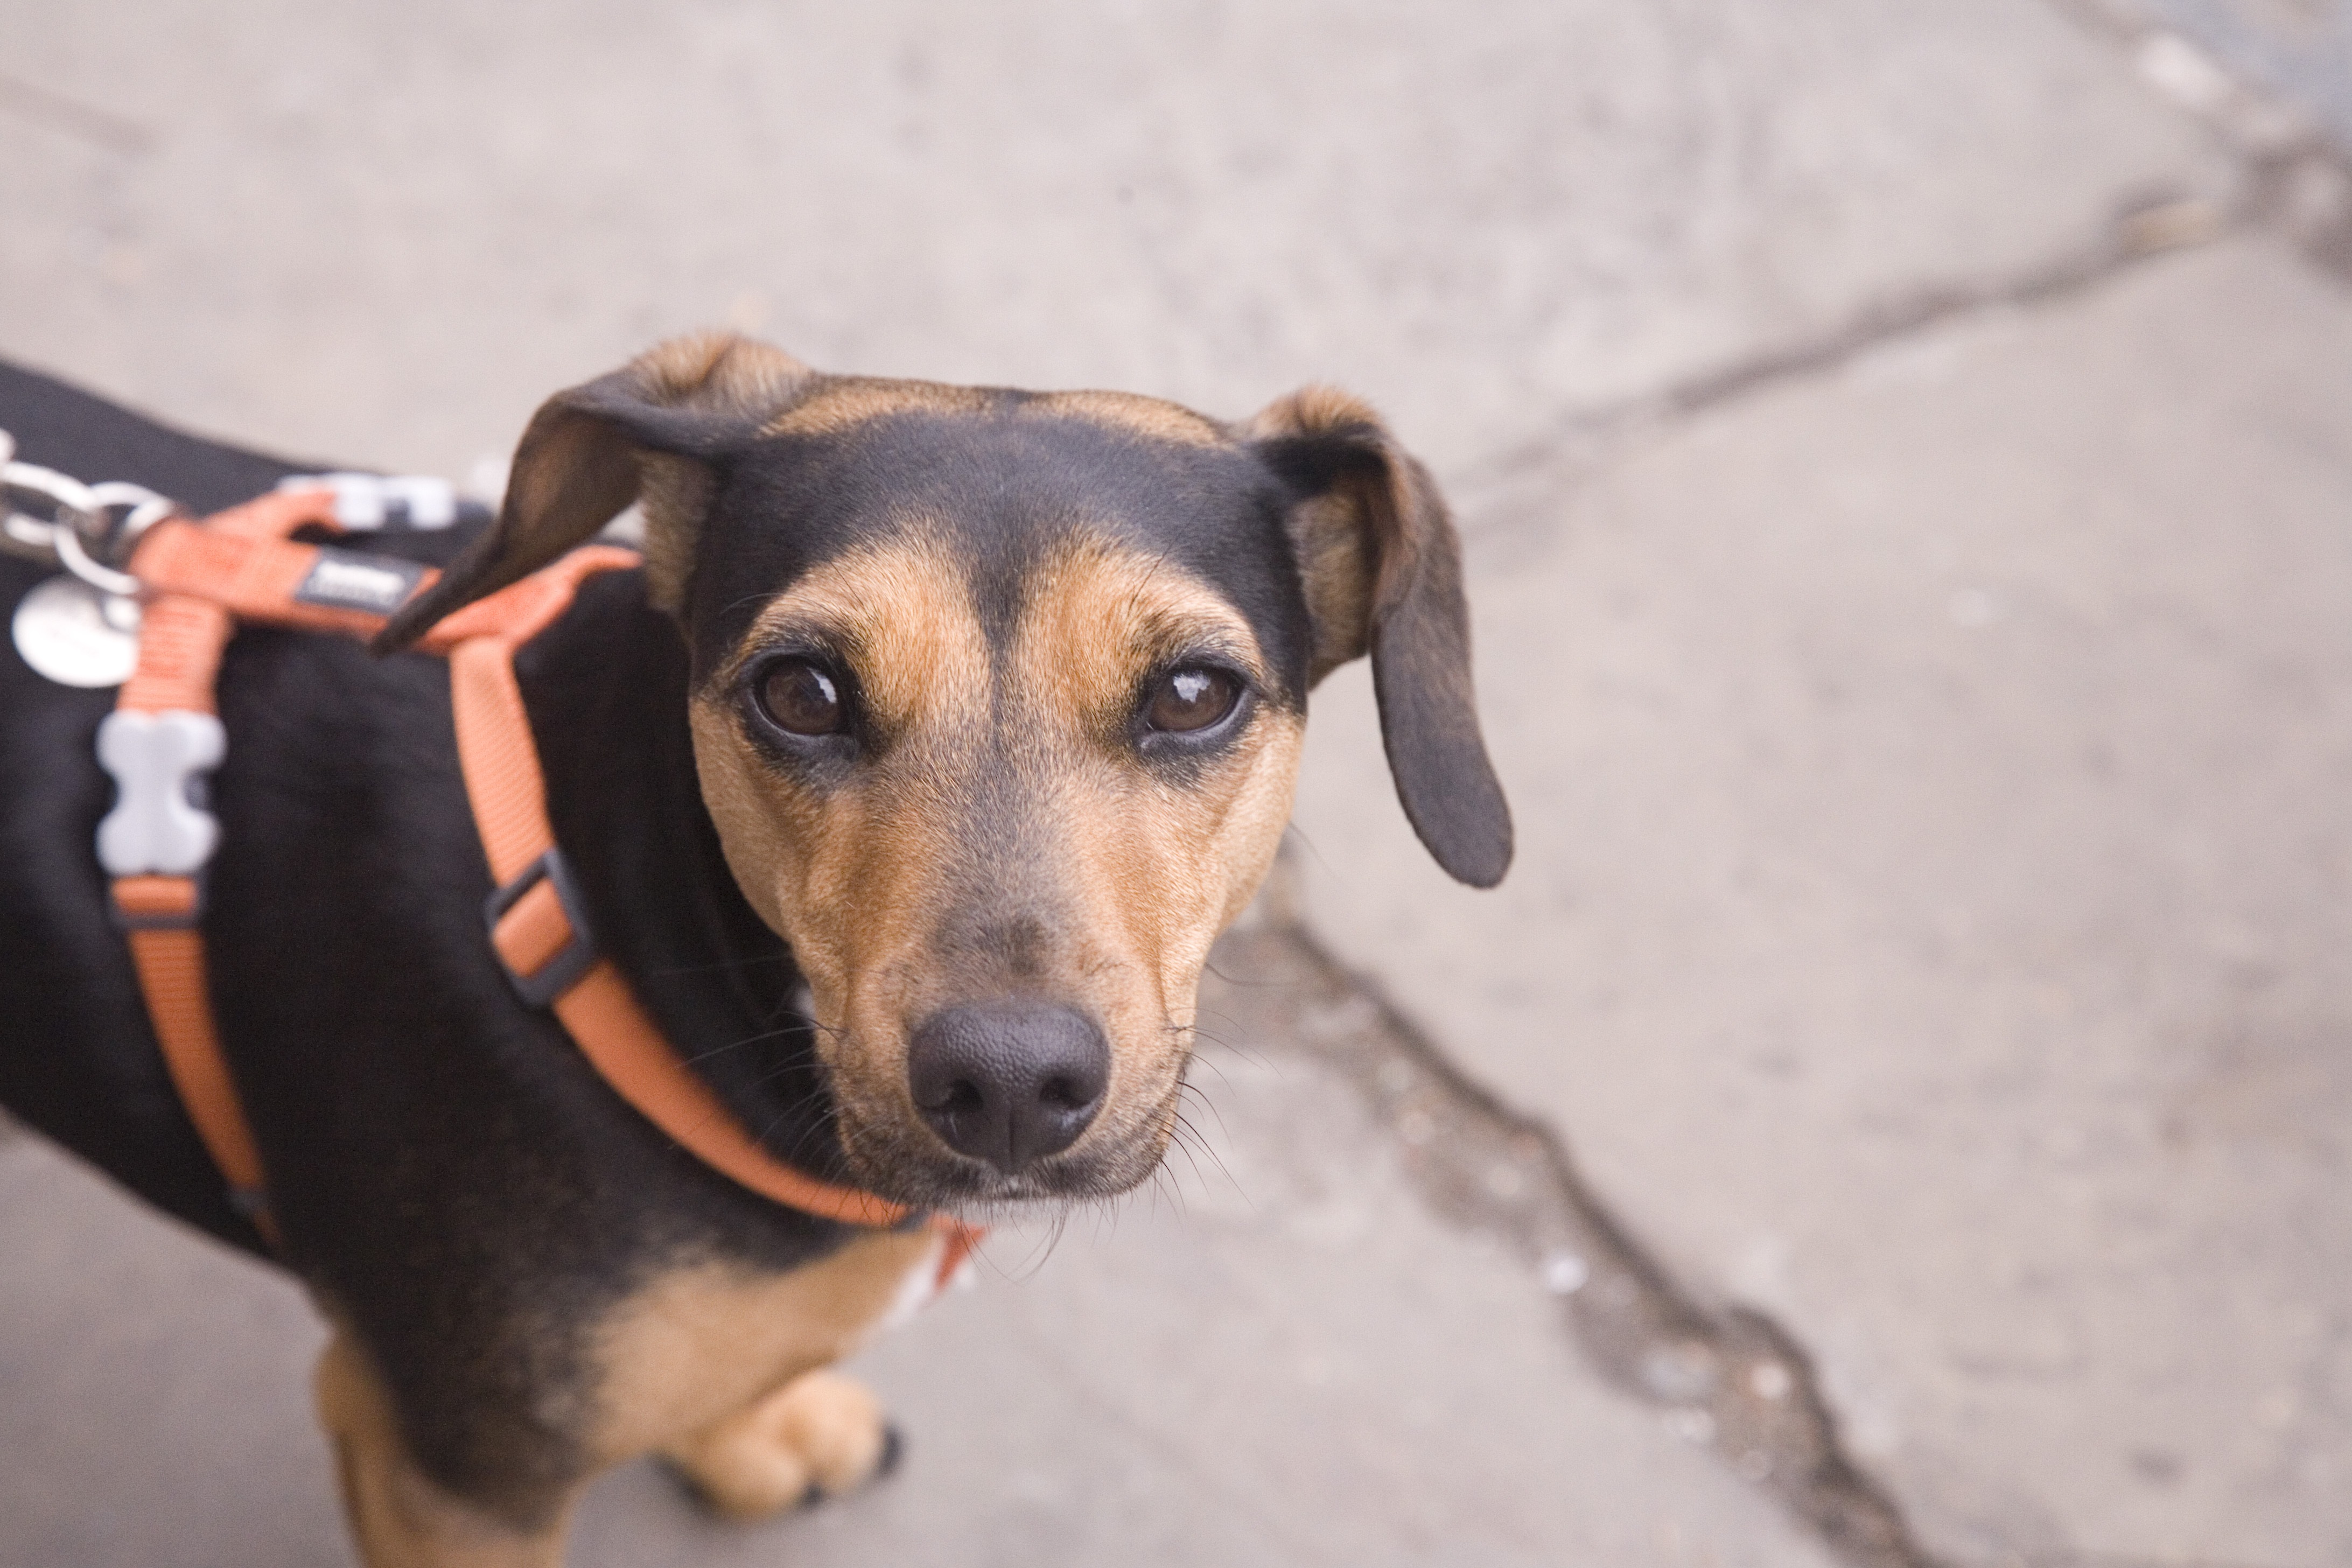
puppy, dog, cute, canine, portrait, young, small, brown, mammal, holding, hound, close up, face, vertebrate, expression, domestic, dog breed, doggy, companion, looking at camera, anxious, outdoor pet, dog like mammal, dog crossbreeds, dog on a lead, anxious pet